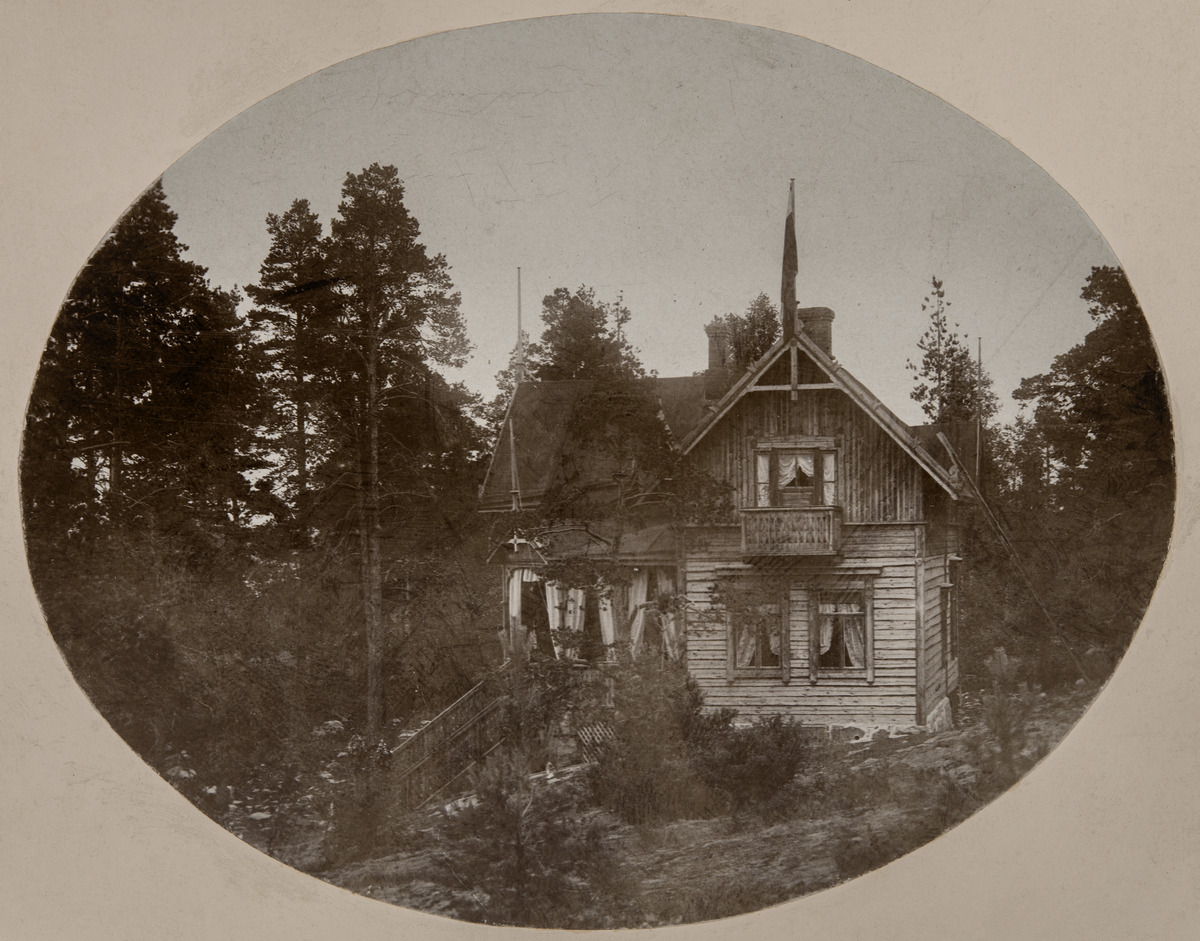
Laajasalo, Hålvik (Kaitalahti)
sisällön kuvaus: Laajasalo, Hålvik (Kaitalahti). Enholmin huvila Hellebo. Hirsirakenteinen puolitoistakerroksinen puurakennus mäntyä kasvavalla kallioisella tontilla. mustavalkoinen
Ajankohta: kuvausaika 1900 -luvun alku
Paikka: Suomi, Uusimaa, Helsinki, Laajasalo Helsinki, Kruunuvuori
Aiheet: huvilat, kalliot, metsät